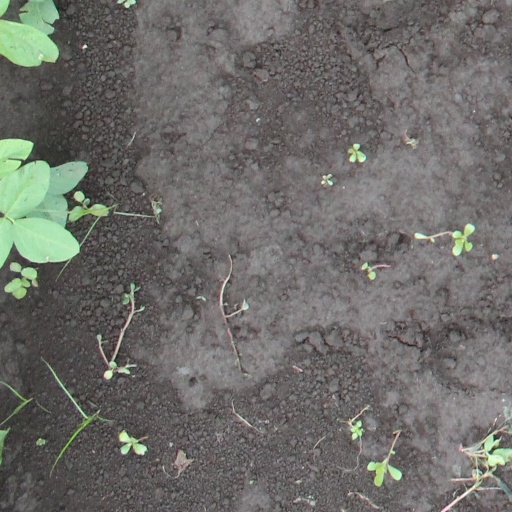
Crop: soybean